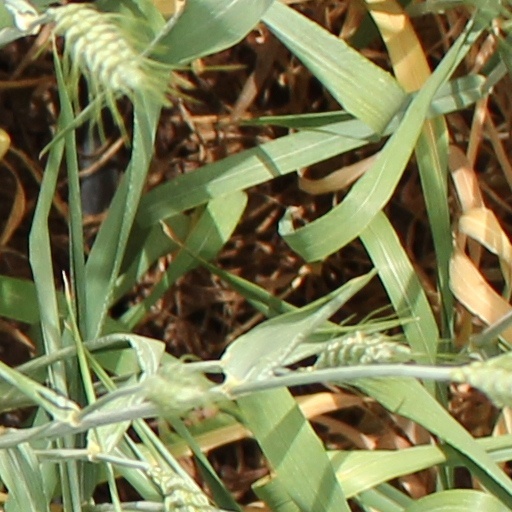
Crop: wheat